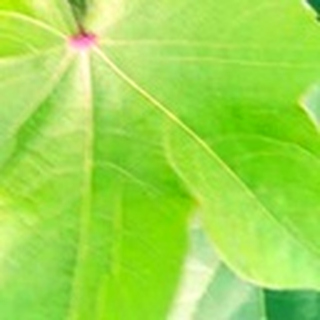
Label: healthy_cotton